Luiz Päetow

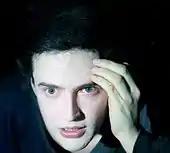
Luiz Päetow

Päetow started working at age 11, with several productions of the British Council Theatre Group in São Paulo, including plays by William Shakespeare, Federico Garcia Lorca, Nelson Rodrigues, and also musicals by Cole Porter with guest director Nancy Diuguid. Later, he entered the Conservatory for Dramatic Arts (located inside the School of Communications and Arts) and acted in Peter Weiss' "Marat/Sade", Tennessee Williams' "The Glass Menagerie", Arnold Wesker's "The Kitchen", Bertolt Brecht's "The Baden-Baden Lesson on Consent". As a child, he also developed cinephilia, attending international film festivals where, after seven years, he was allowed to work as an interpreter for the jury members Abbas Kiarostami, Artavazd Peleshyan, Béla Tarr and Oja Kodar. At age 19, he audited a master's degree course on Pier Paolo Pasolini.